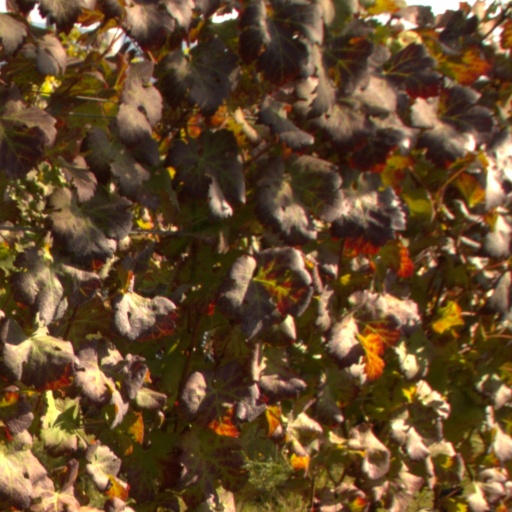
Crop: grape